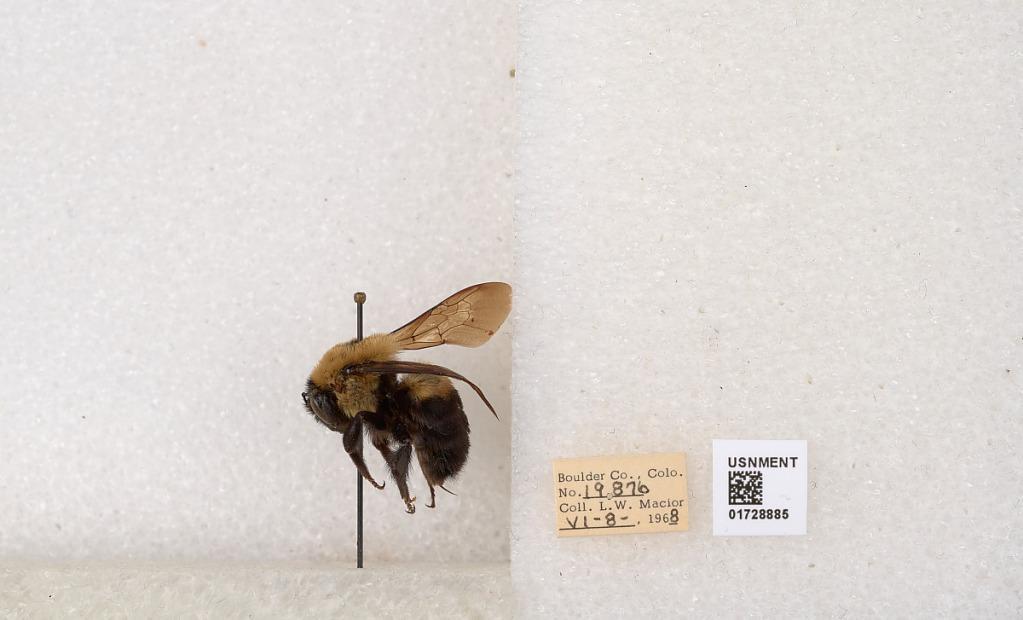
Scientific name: Bombus (Separatobombus) griseocollis (De Geer)
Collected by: L. Macior
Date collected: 1968-6-8
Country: United States
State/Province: Colorado
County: Boulder
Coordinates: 40.0925, -105.358